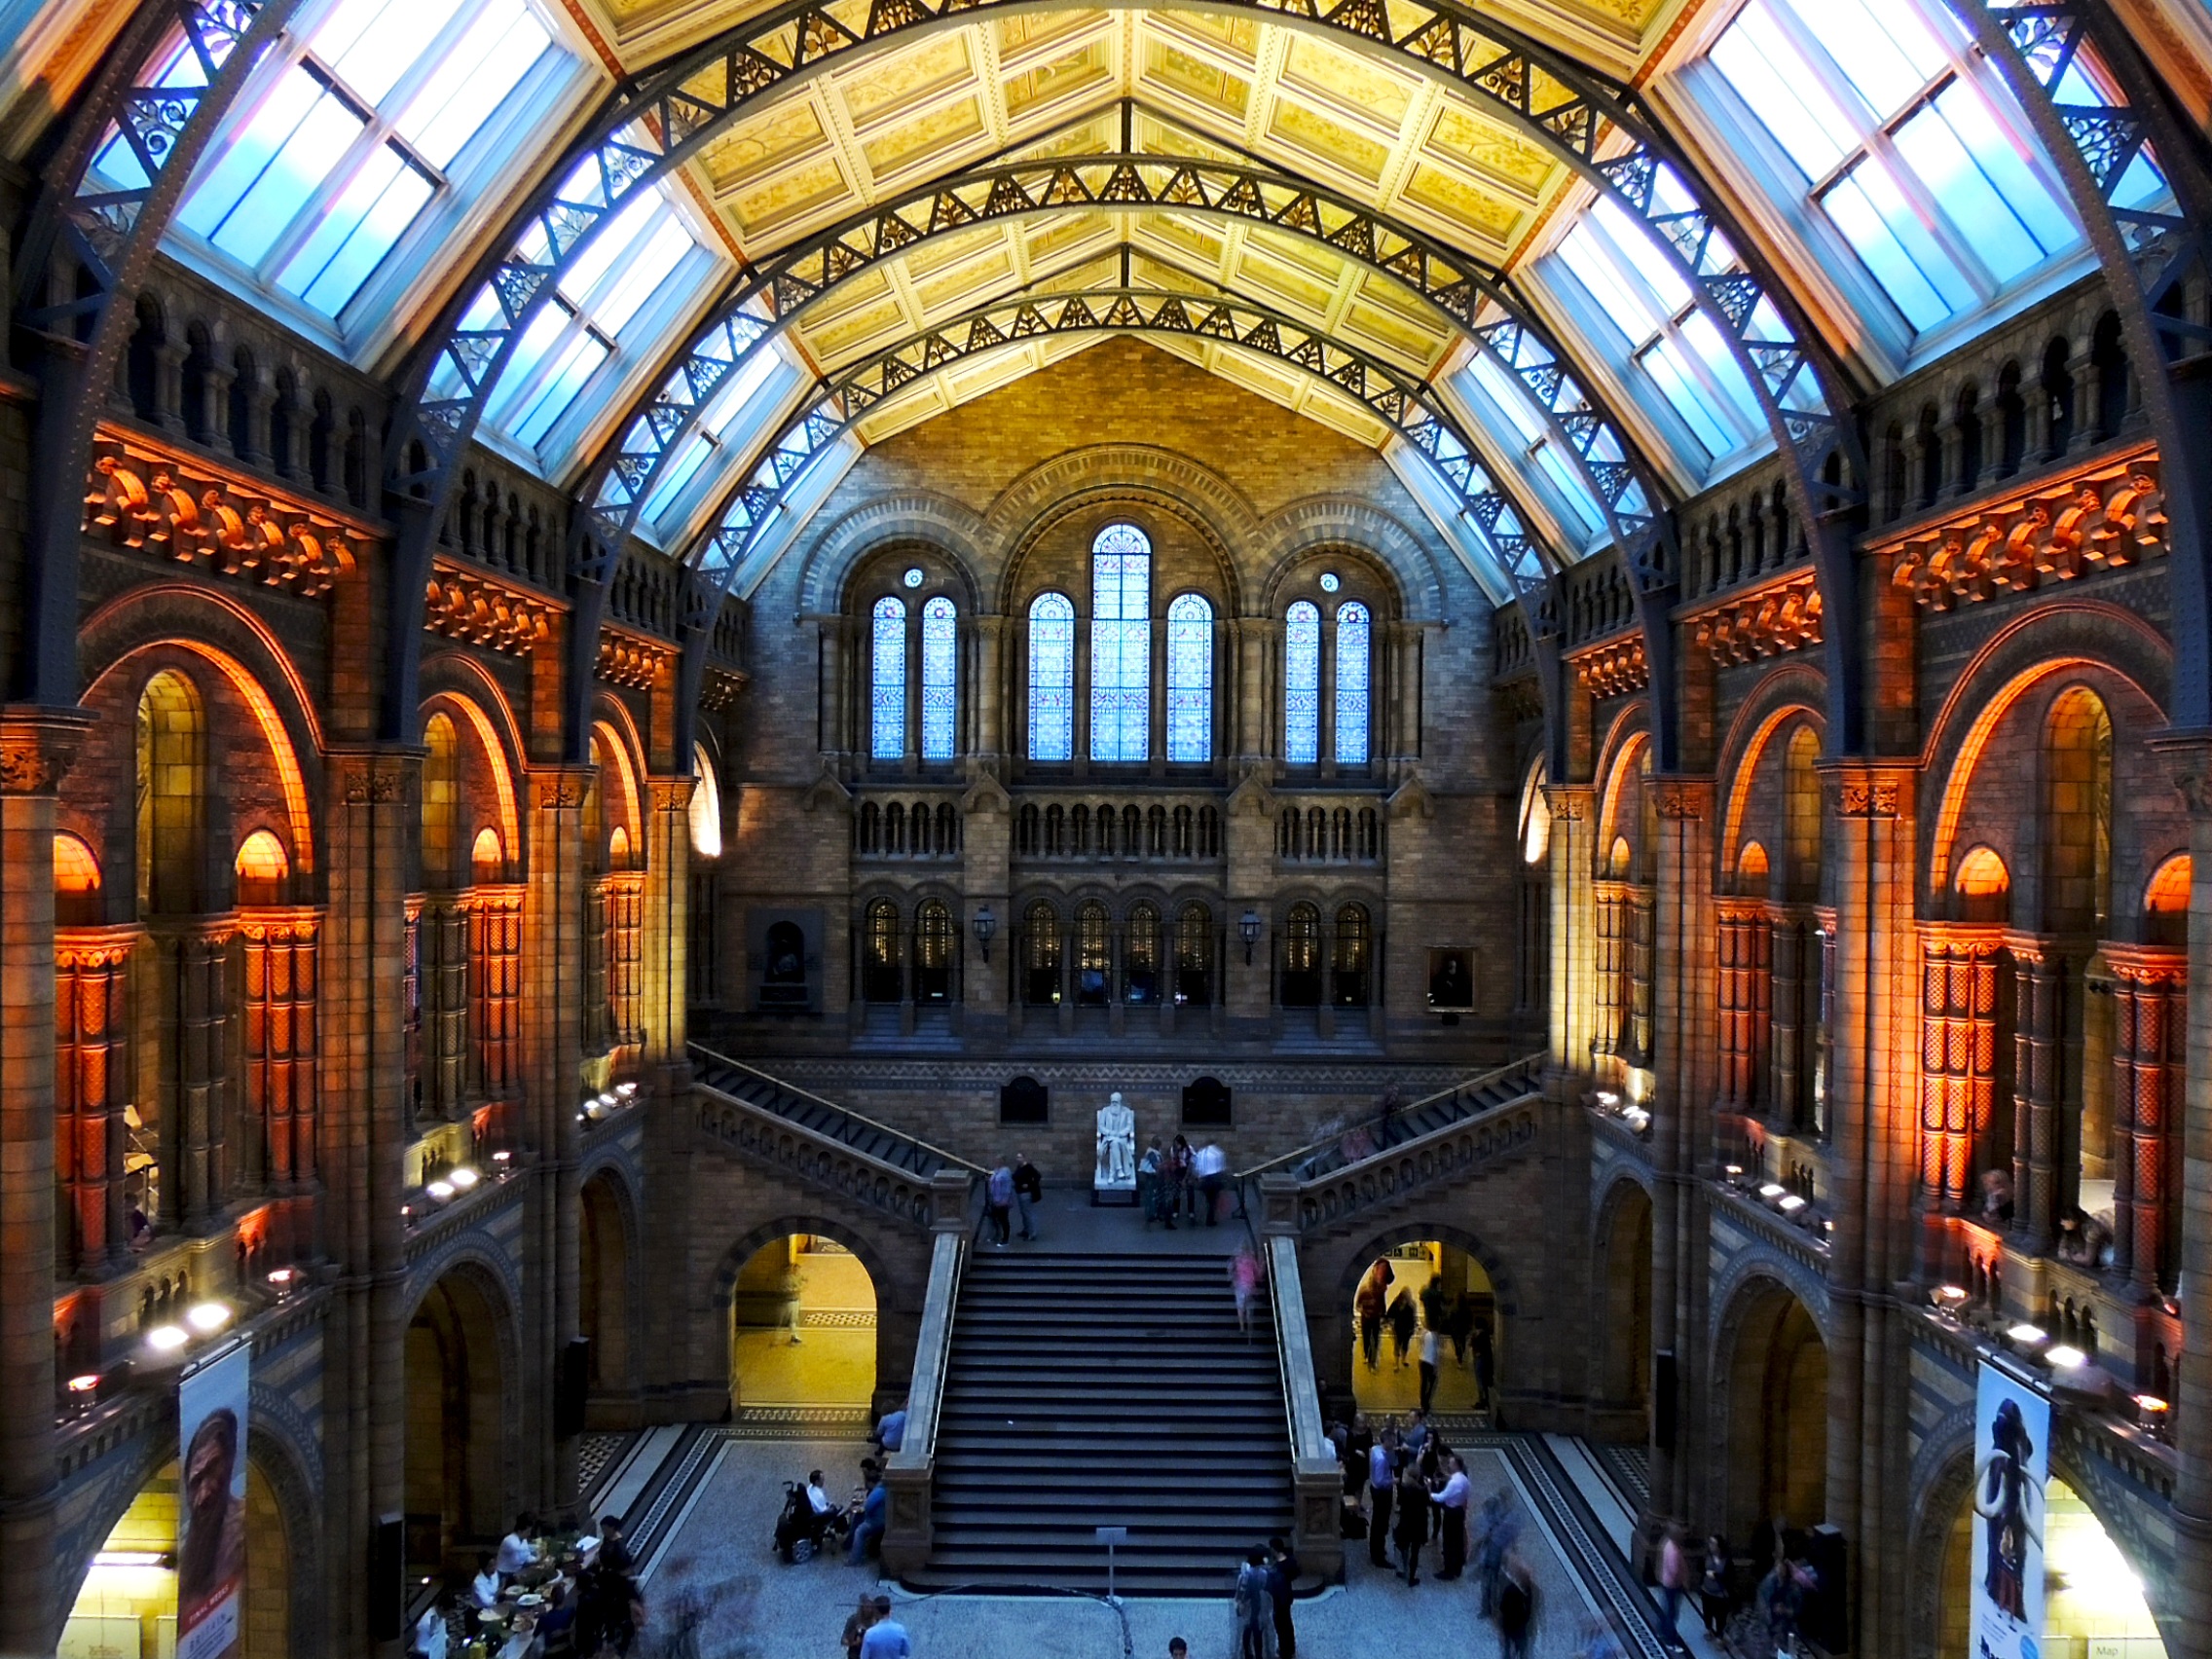
architecture, vintage, interior, building, palace, stone, travel, museum, natural, church, cathedral, chapel, attraction, historic, place of worship, natural history museum, uk, london, stairs, british, synagogue, history, historical, basilica, victorian, iconic